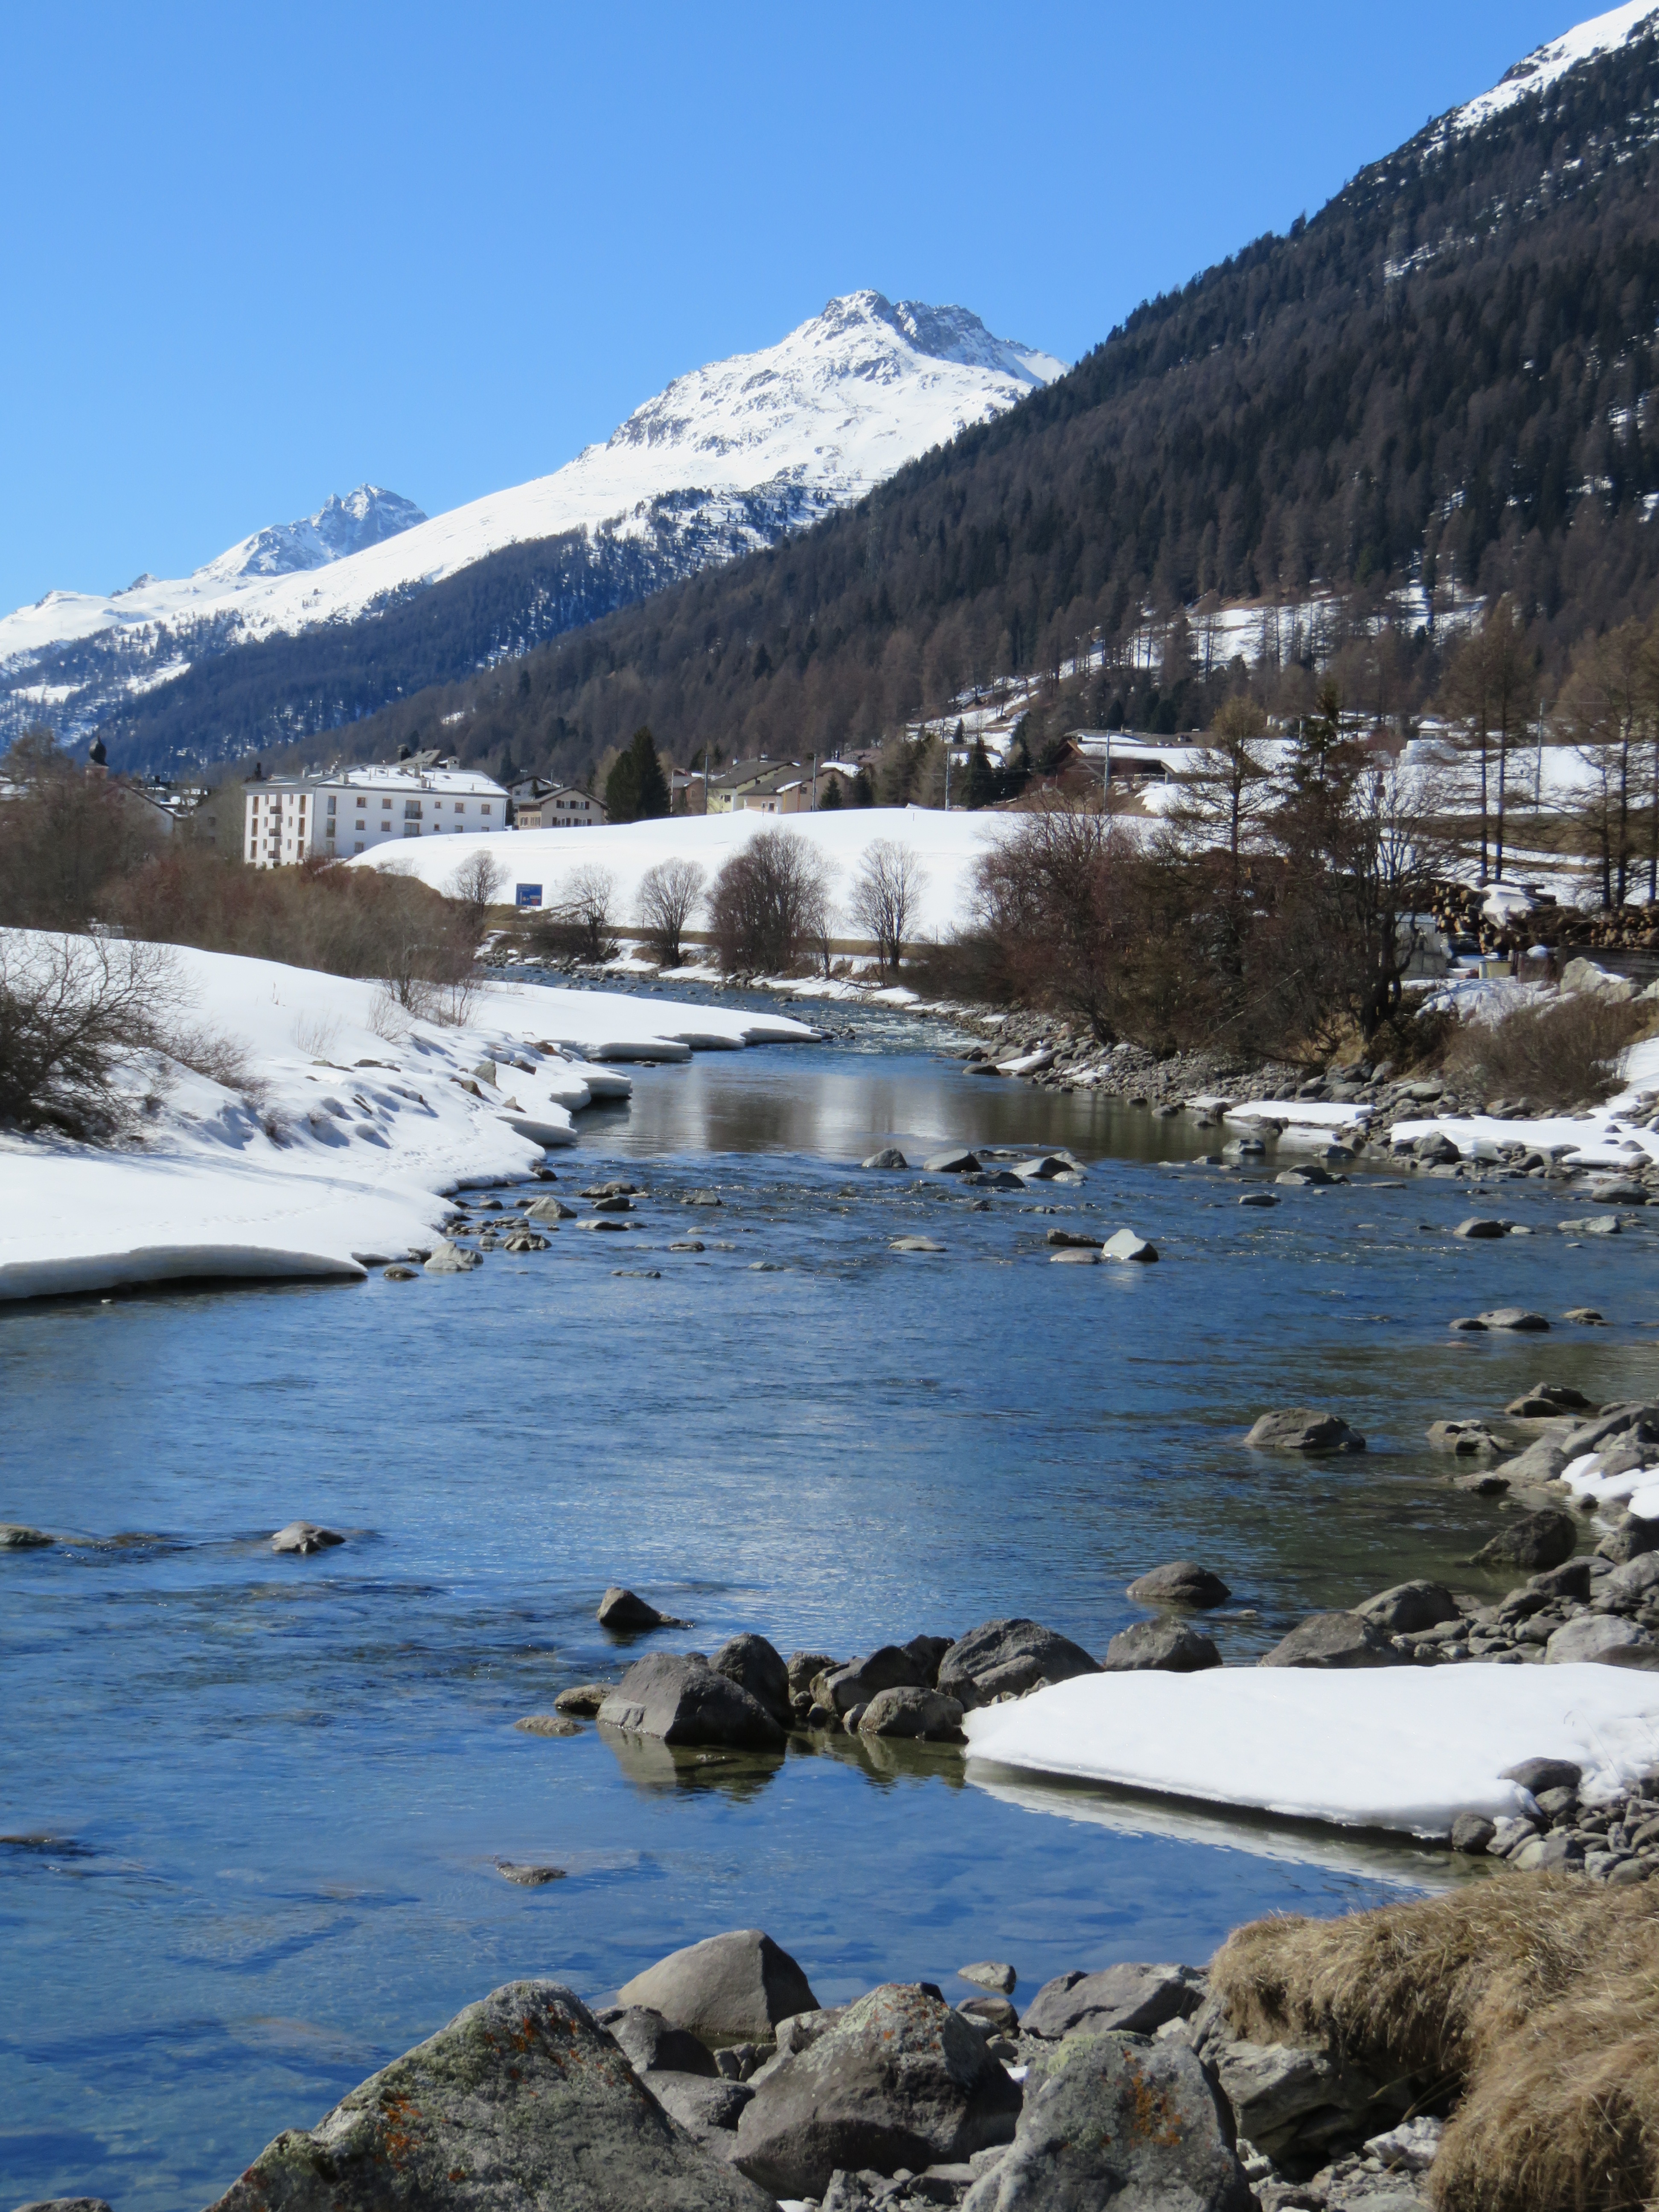
landscape, water, wilderness, mountain, snow, winter, lake, adventure, mountain range, panorama, weather, alpine, season, mountains, switzerland, fell, bach, loch, engadin, landform, graub nden, mountainous landforms